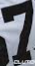
Number: 7